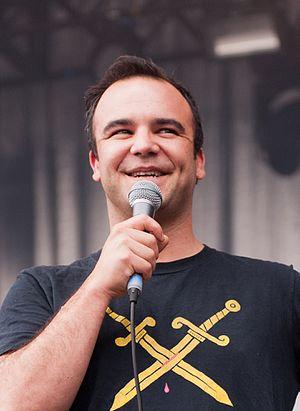
Samuel T. Herring, est un musicien américain né le 13 avril 1984, connu pour être le chanteur du groupe groupe de rock indépendant Future Islands. Il officie aussi sous son le nom de rappeur de Hemlock Ernst.